Big Brother 2 (American season)

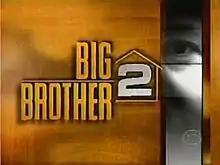
"Big Brother 2" logo

Big Brother 2 is the second season of the American reality television series "Big Brother". It is based upon the Dutch series of the same name, which gained notoriety in 1999 and 2000. The series premiered on CBS on July 5, 2001. The HouseGuests entered the house on June 30 with the series lasting 82 days. The season concluded on September 20, 2001, with Dr. Will Kirby being crowned the winner, and Nicole Nilson Schaffrich the runner-up.